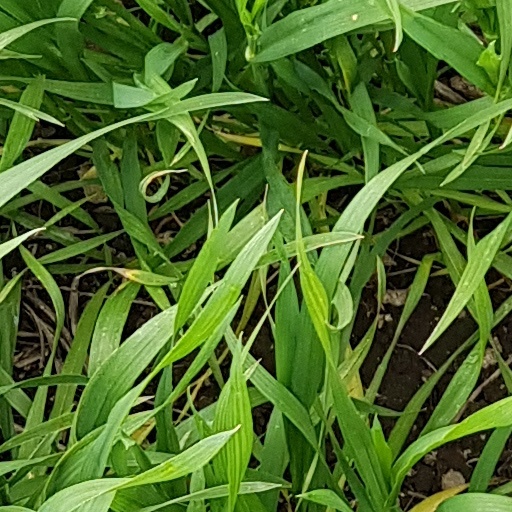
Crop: wheat